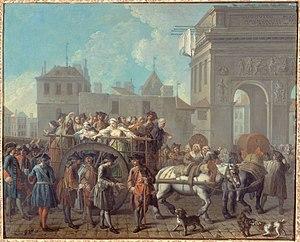
Cet article traite de l’histoire de la prostitution en Occident depuis ses origines jusqu'à nos jours. La prostitution est une activité consistant à accepter ou obtenir des relations sexuelles, en échange d'une rémunération, pendant une période déterminée. Cette activité, qui met essentiellement en relation deux parties, deux individualités, est pratiquée par les membres des deux sexes, mais elle est le plus souvent le fait des femmes pour des raisons socio-politiques liées essentiellement à la domination masculine. La prostitution concerne donc aussi les hommes, qui proposent ainsi des prestations dans un cadre hétérosexuel, homosexuel, travesti ou transsexuel. Les termes génériques employés sont prostitué et client.
L’histoire de la prostitution en France présente des similitudes avec l'histoire de la prostitution dans d'autres pays d'Europe, à savoir une succession de périodes de tolérance et de répression, avec toutefois des particularités telles qu'une relativement longue période de tolérance des lupanars.
"La notion de police est héritée de l'Antiquité avec les villes ayant conservé une municipalité, puis, à partir du IXᵉ siècle, dans les ""villes franches"" ou communes libres qui possèdent le droit de s'administrer. C'est ainsi que l'on parle de vie policée, de police des marchés, des métiers, des poids et mesure, des jeux, etc.
La prostitution à Paris, avec ses établissements dédiés, la prostitution de rue ou la cyberprostitution est issue d’une longue histoire mais aussi d’une modernité propre à la capitale française. Les prostitués sont essentiellement des femmes mais comprennent aussi des personnes transgenres et des hommes.